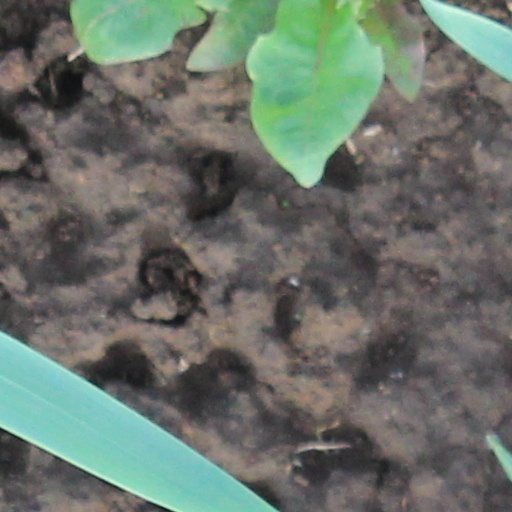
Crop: wheat